Cat behavior

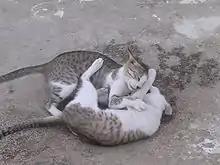
Two cats fighting

Socialization is defined as a member of a specific group learning to be part of that group. It is said to be a continuous learning process that allows an individual to learn the necessary skills and behaviors required for a particular social position.